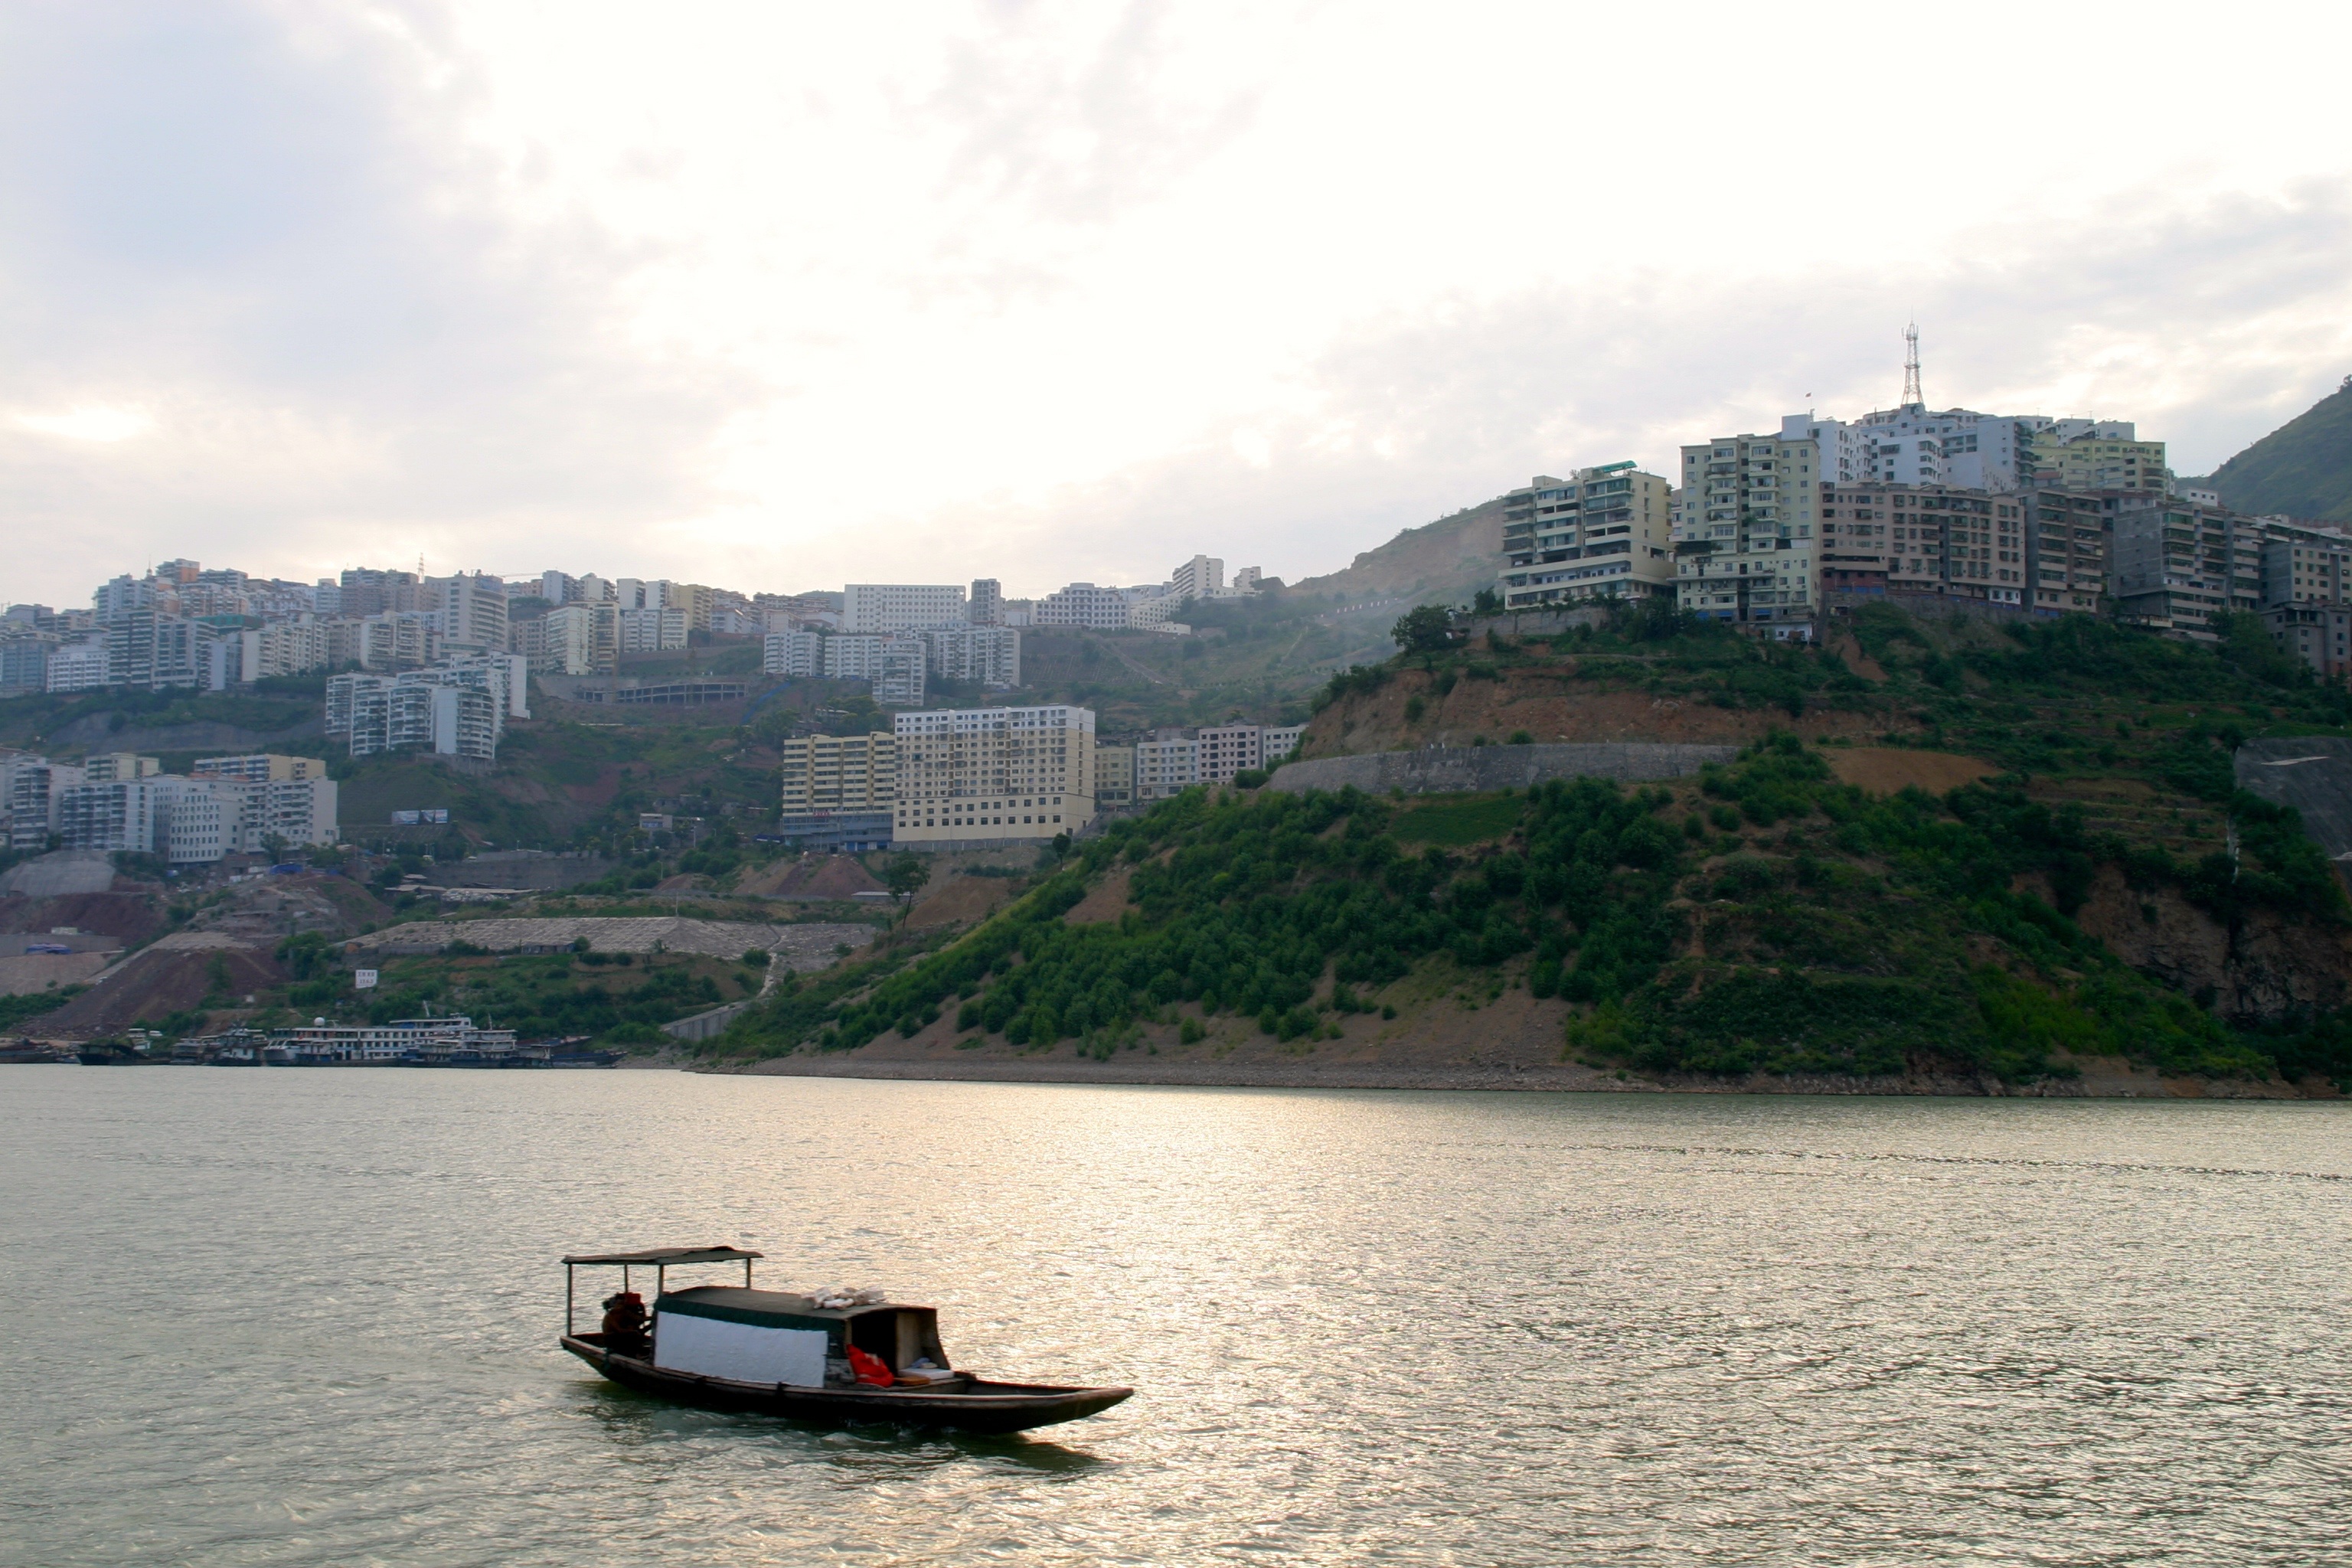
sea, coast, sun, sunset, boat, lake, river, boot, vehicle, bay, waterway, ferry, boating, watercraft, abendstimmung, afterglow, evening sky